The Marble Index

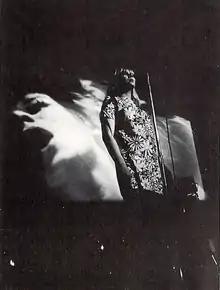
Nico at Andy Warhol's Exploding Plastic Inevitable, where she performed with the Velvet Underground, 1967

Nico had made her recording debut in 1965 with the single "I'm Not Sayin'". At Andy Warhol's suggestion, she joined the Velvet Underground as a chanteuse, and sang three tracks on their 1967 album "The Velvet Underground & Nico". Nico and the group were regulars at the Factory. However, Lou Reed was reluctant to include her in the band. This, coupled with her desire to be a soloist, made Nico leave the group as casually as she had joined. The band members continued to accompany her as she performed on her own and played on her 1967 solo debut, "Chelsea Girl". The folk-pop album included songs by Bob Dylan, Tim Hardin, and Jackson Browne (with whom Nico had a brief affair).